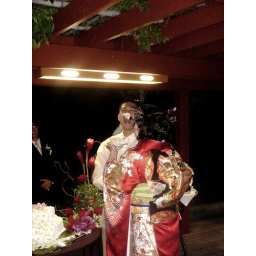
Nami gave Mark the cake in his nose..you go girl